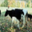
Label: cattle